Mitsubishi ASX

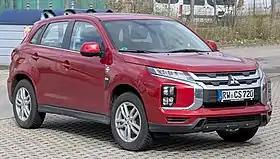
2019 Mitsubishi ASX

The Mitsubishi ASX (abbreviation of "Active Sports Crossover") is a subcompact crossover SUV manufactured by the Japanese automaker Mitsubishi Motors. On introduction, it was positioned below the Outlander in Mitsubishi's crossover SUV line-up, until the Eclipse Cross filled the gap between the ASX and Outlander in 2017. It was built on the GS platform closely shared with the Lancer and Outlander.